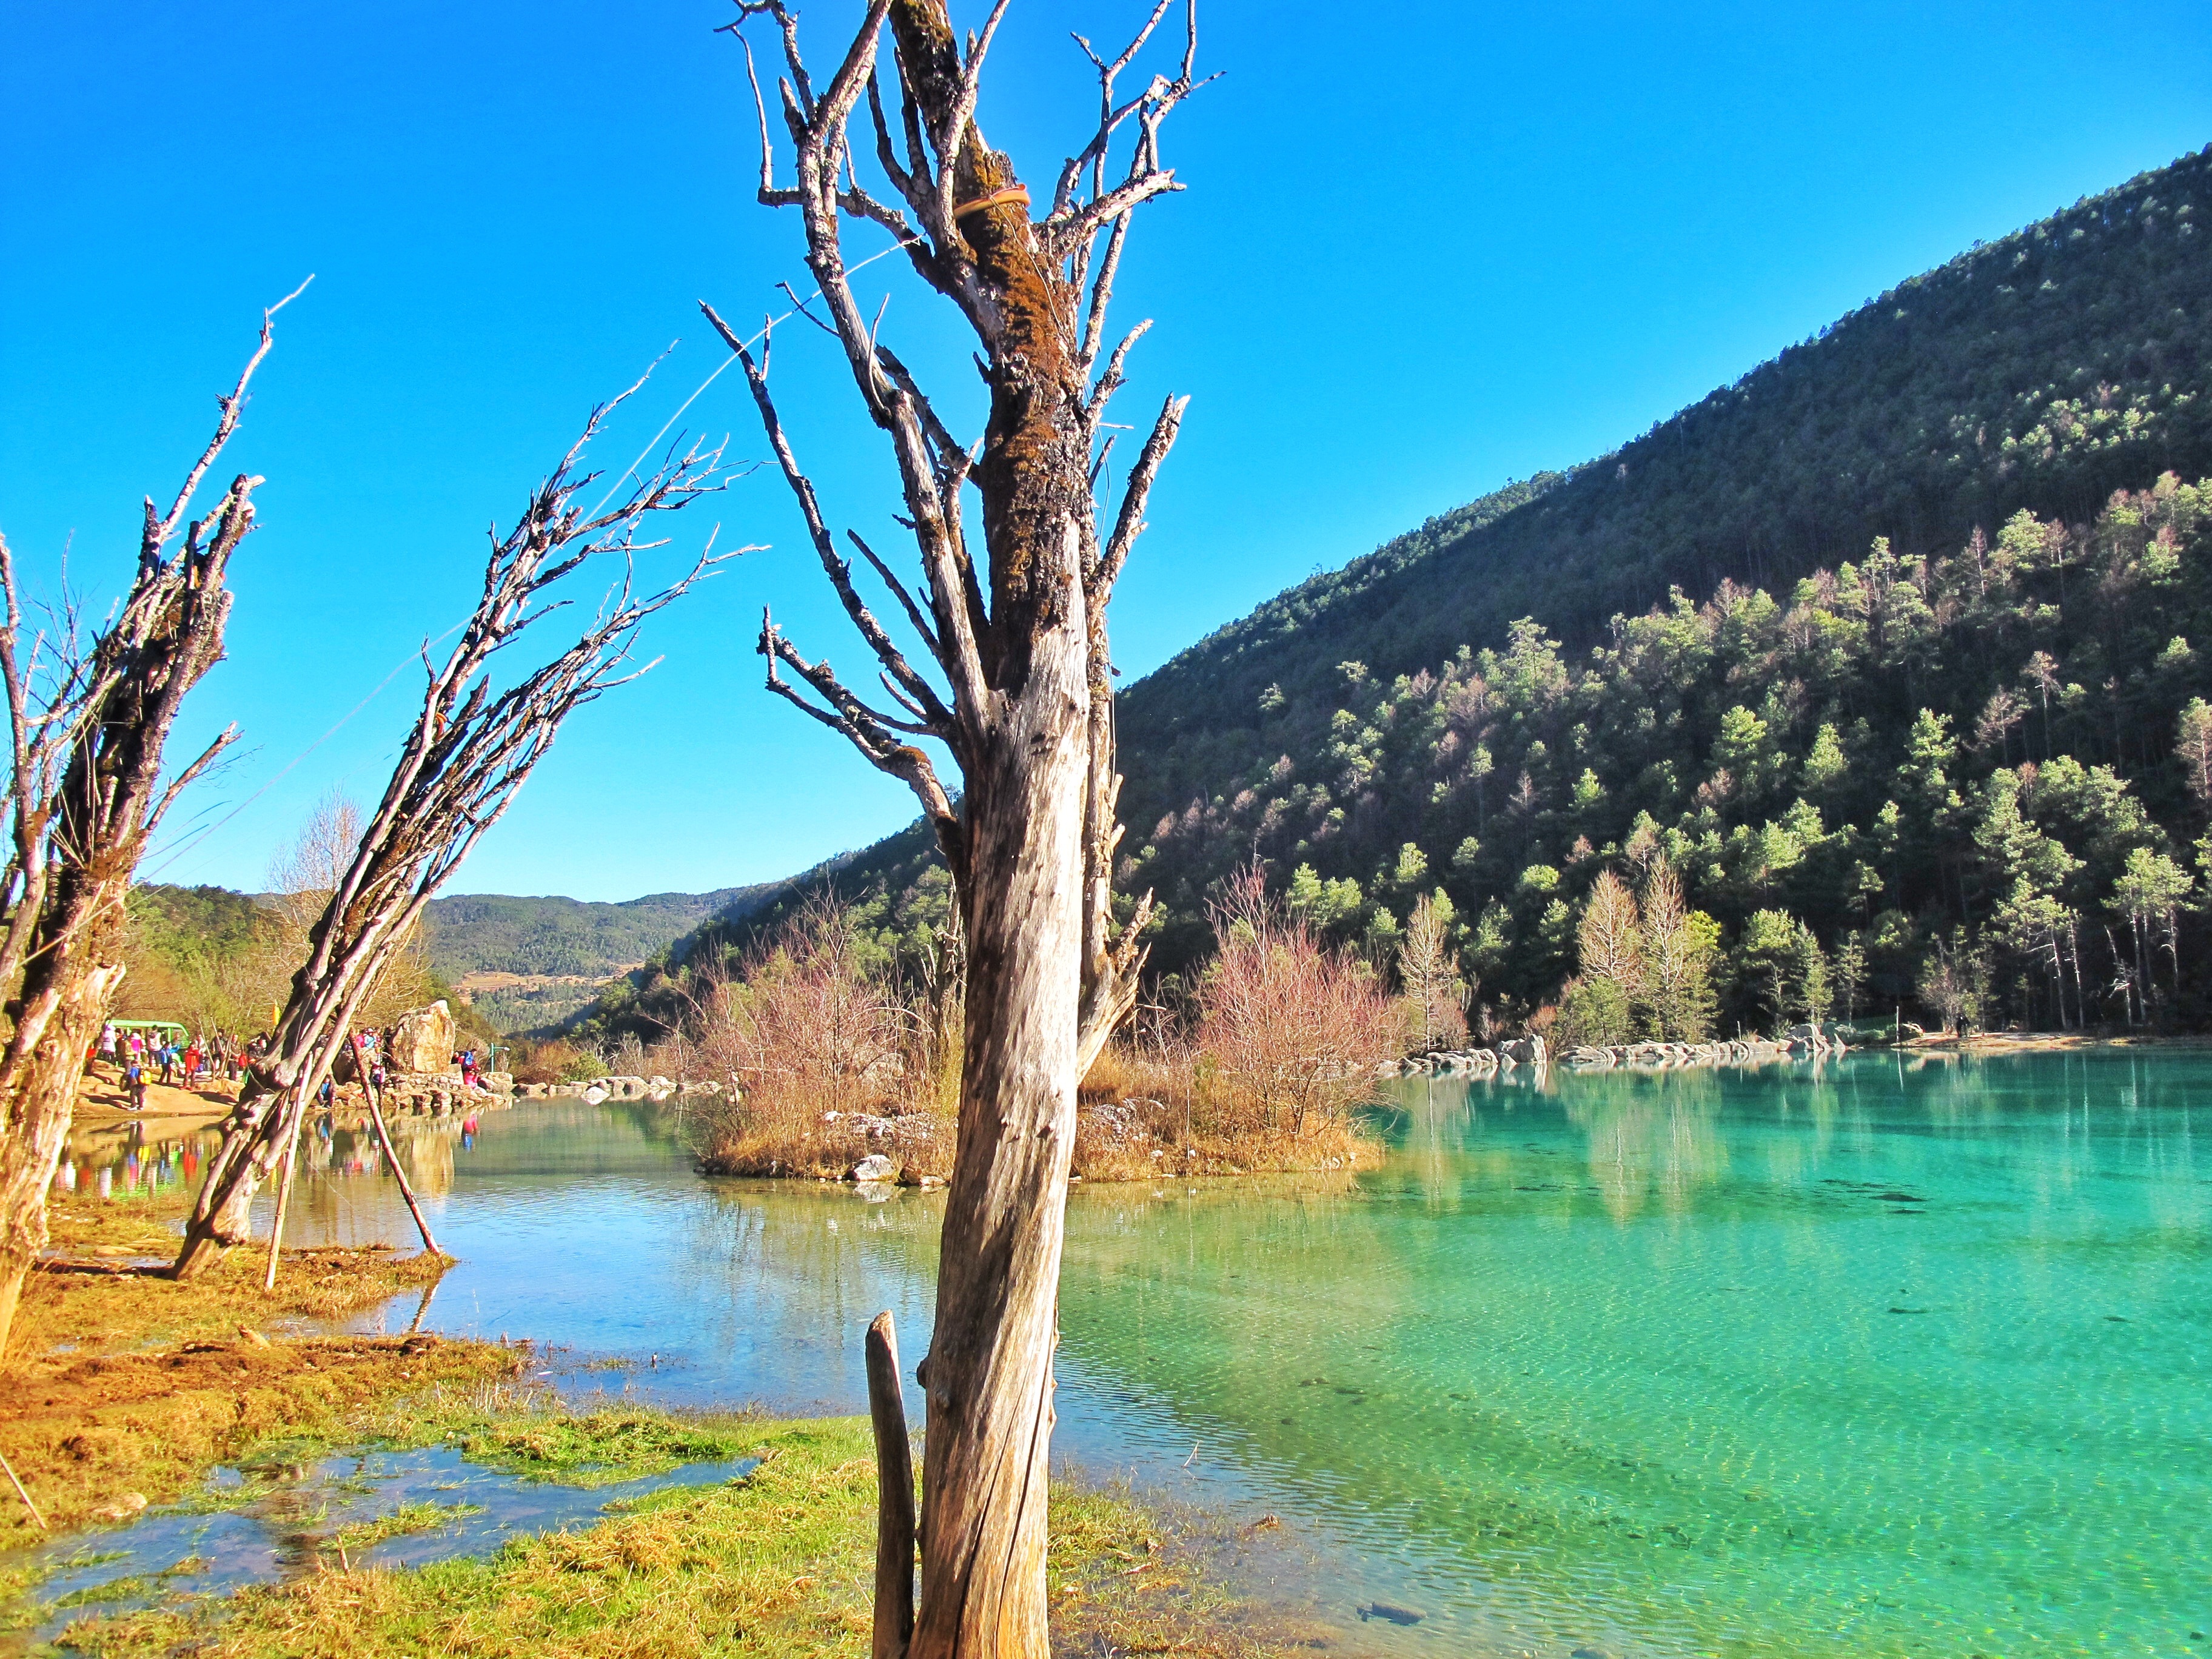
sea, tree, sunshine, lake, river, lagoon, bay, body of water, landform, the jade dragon snow mountain